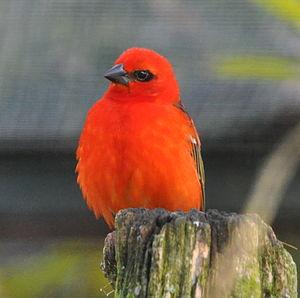
Foudi de Madagascar (Foudia madagascariensis) dans le Parc des Oiseaux Walsrode, Allmagne.